Naa80

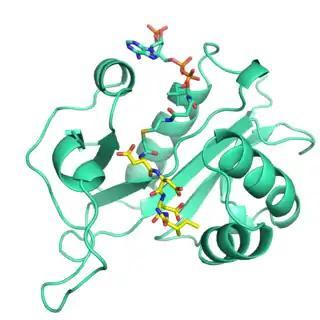
Crystal structure of Drosophila melanogaster Naa80. Substrate peptide is shown as yellow sticks and CoA is shown as cyan sticks. Enzyme is displayed as cyan cartoon. (PDB ID: <a href="http%3A//www.rcsb.org/structure/5WJE">5WJE

)N-acetyltransferase 80 (also known as NAT6 or FUS2) is a protein that in humans is encoded by the NAA80 gene. It acetylates the N-terminus of mature actin.